Clarkstown, New York

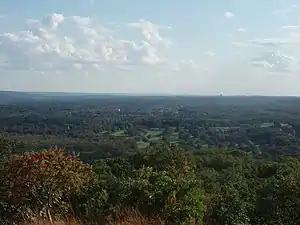
View of the Town of Clarkstown from High Tor Mountain.

The Hudson River defines the eastern border of the town, which is opposite the town of Mount Pleasant in Westchester County.